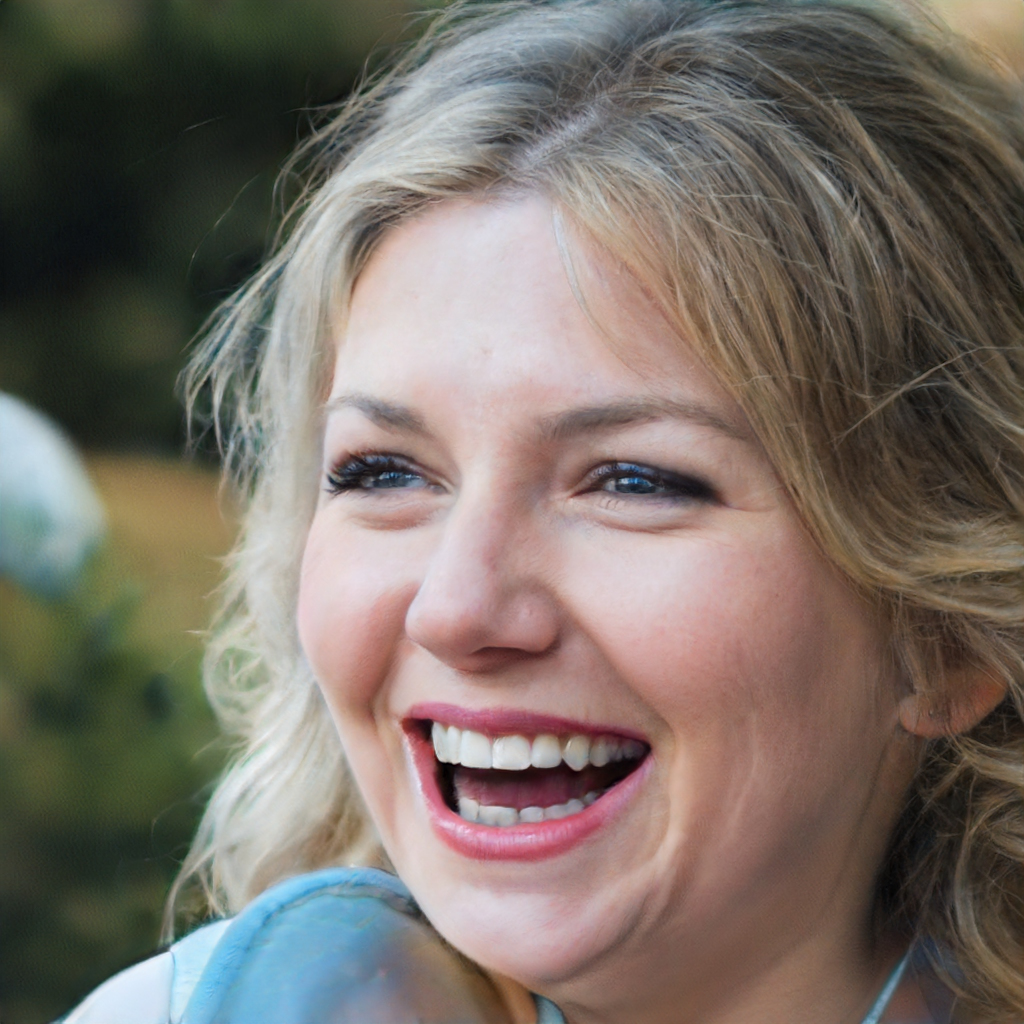
Gender: Female